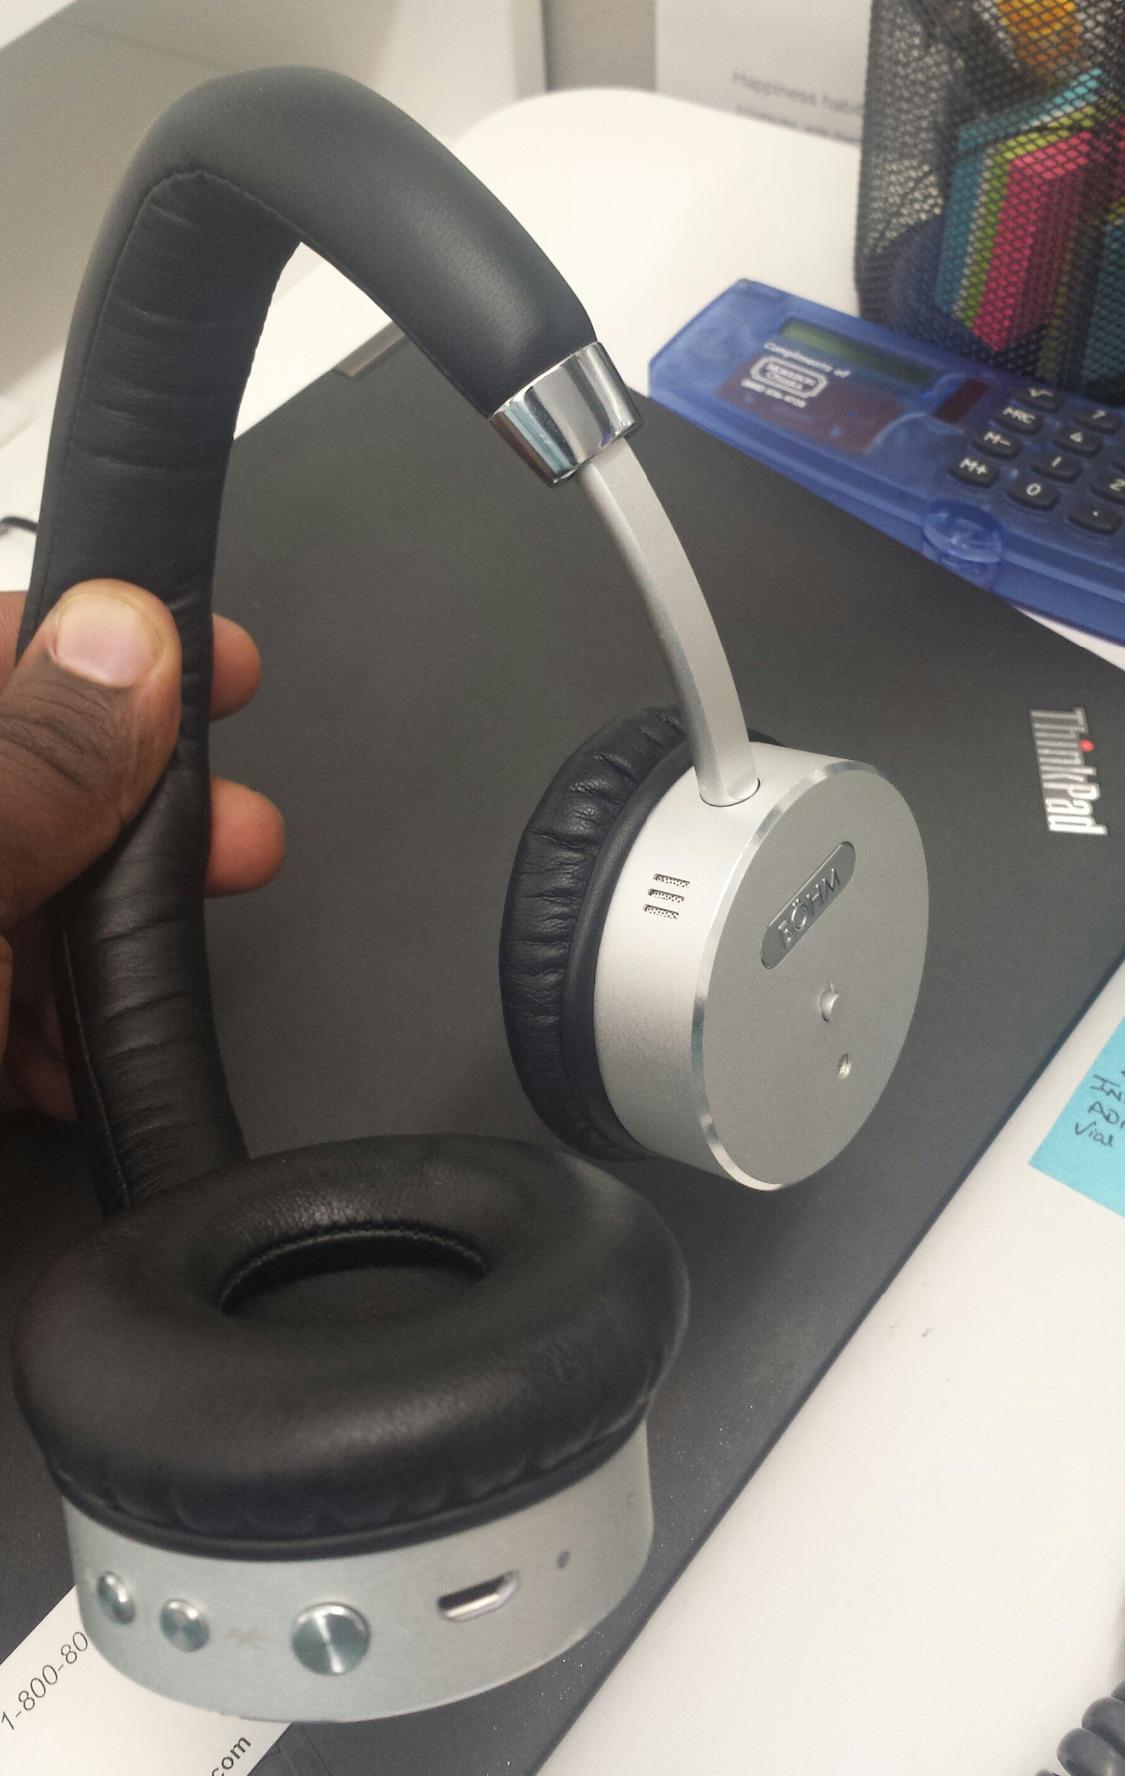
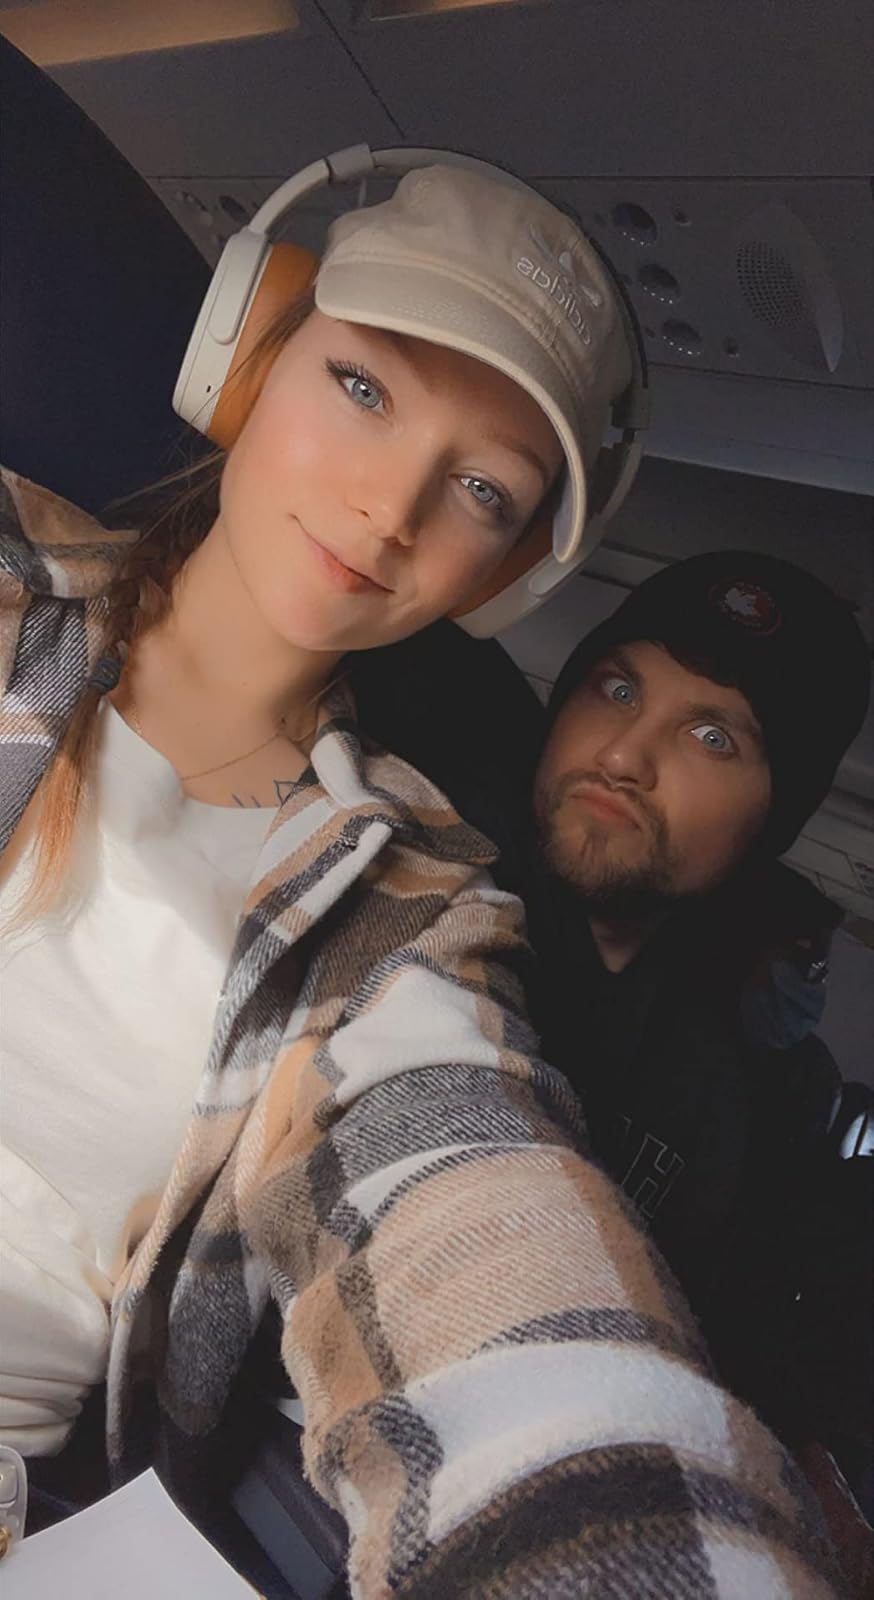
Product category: headphones
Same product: no